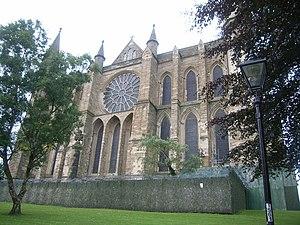
La cathédrale de Durham est située dans la cité de Durham dans le comté de Durham, en Angleterre. Fondée en 1093, c'est le premier édifice anglais à avoir reçu des voûtes sur toutes ses parties, à être à la fois une abbatiale et une cathédrale, le siège d'un pèlerinage important aux reliques de saint Cuthbert et un point de défense de l'Angleterre face à l'Écosse. Elle est inscrite avec le château de Durham au Patrimoine mondial de l'UNESCO en 1986.